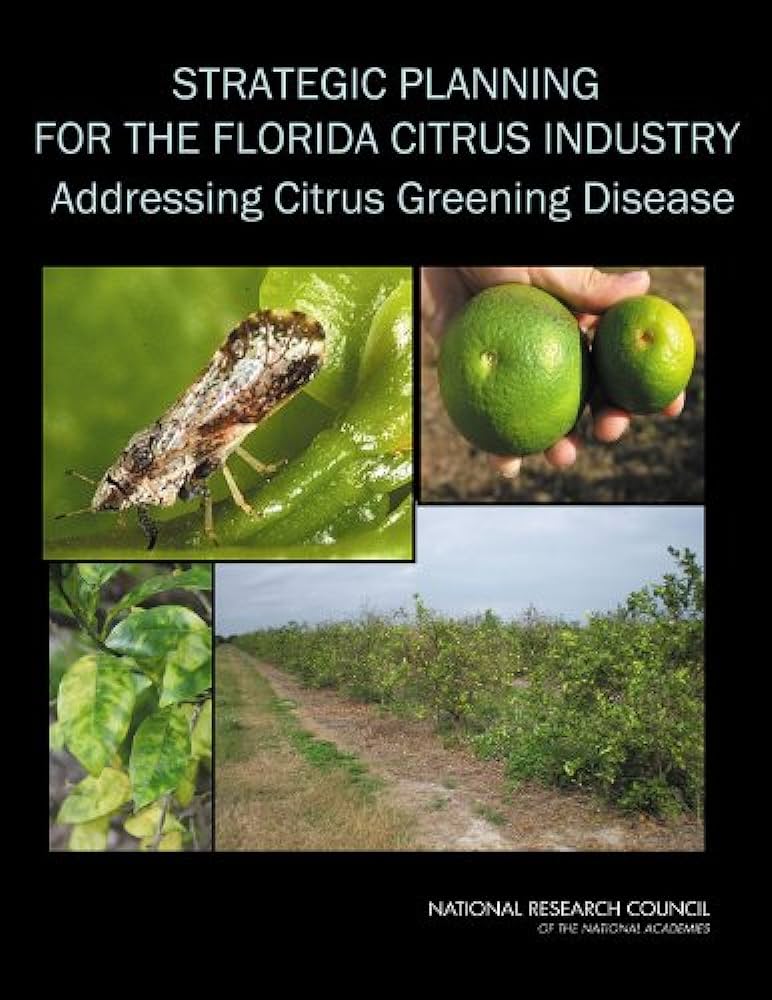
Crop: unknown
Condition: citrus_greening_disease